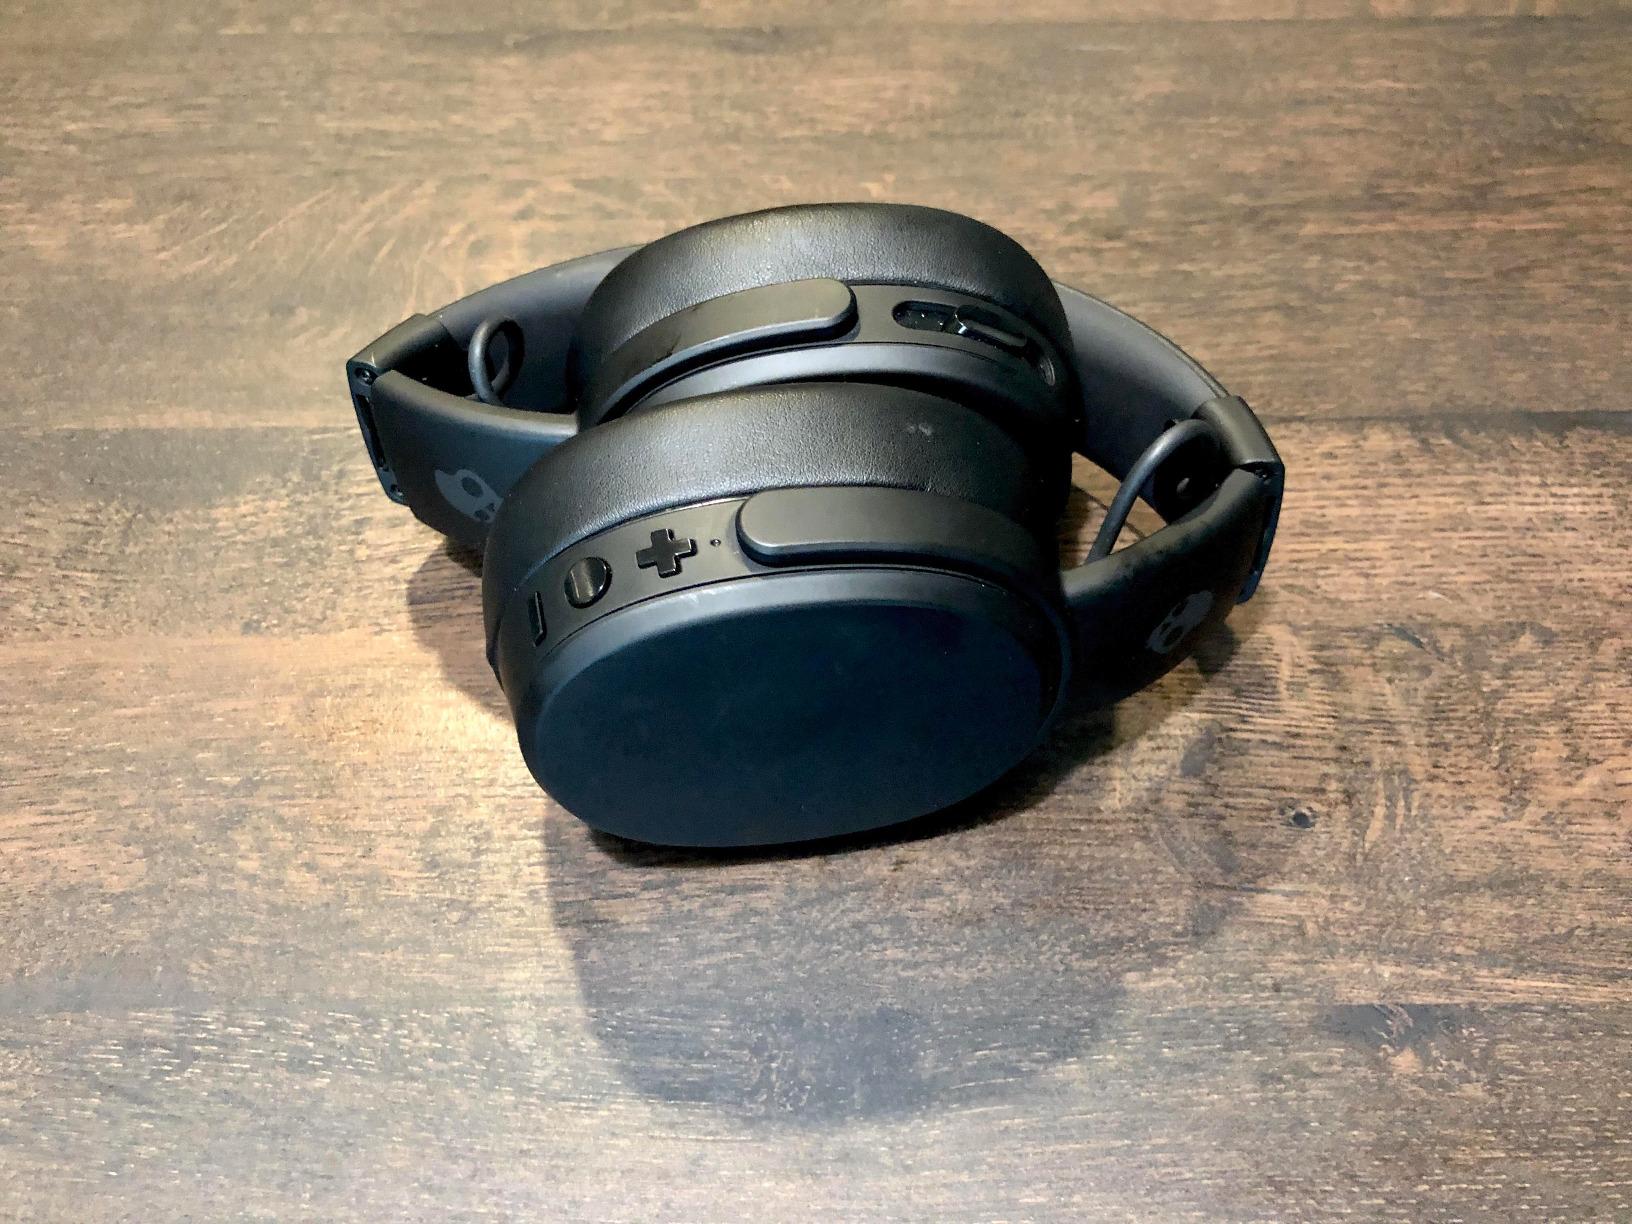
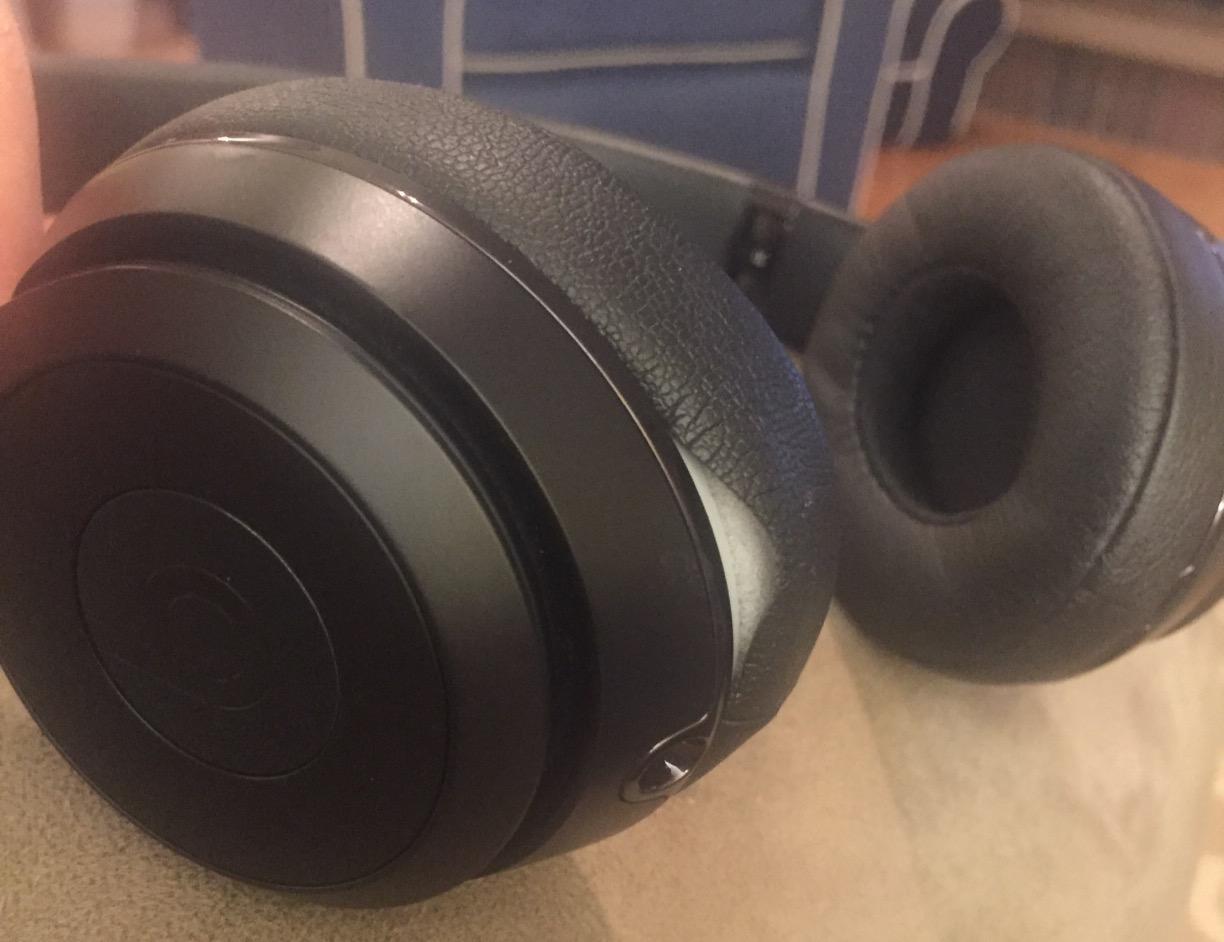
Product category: headphones
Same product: no